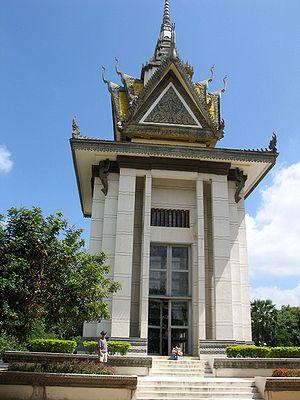
Choeung Ek était le principal lieu d'exécution et charnier de prisonniers du Kampuchéa démocratique, le régime des Khmers rouges, lorsque celui-ci présidait aux destinées du Cambodge, de 1975 à 1979. Il se trouve à 17 km au sud-ouest de Phnom Penh et s'étend sur deux hectares.